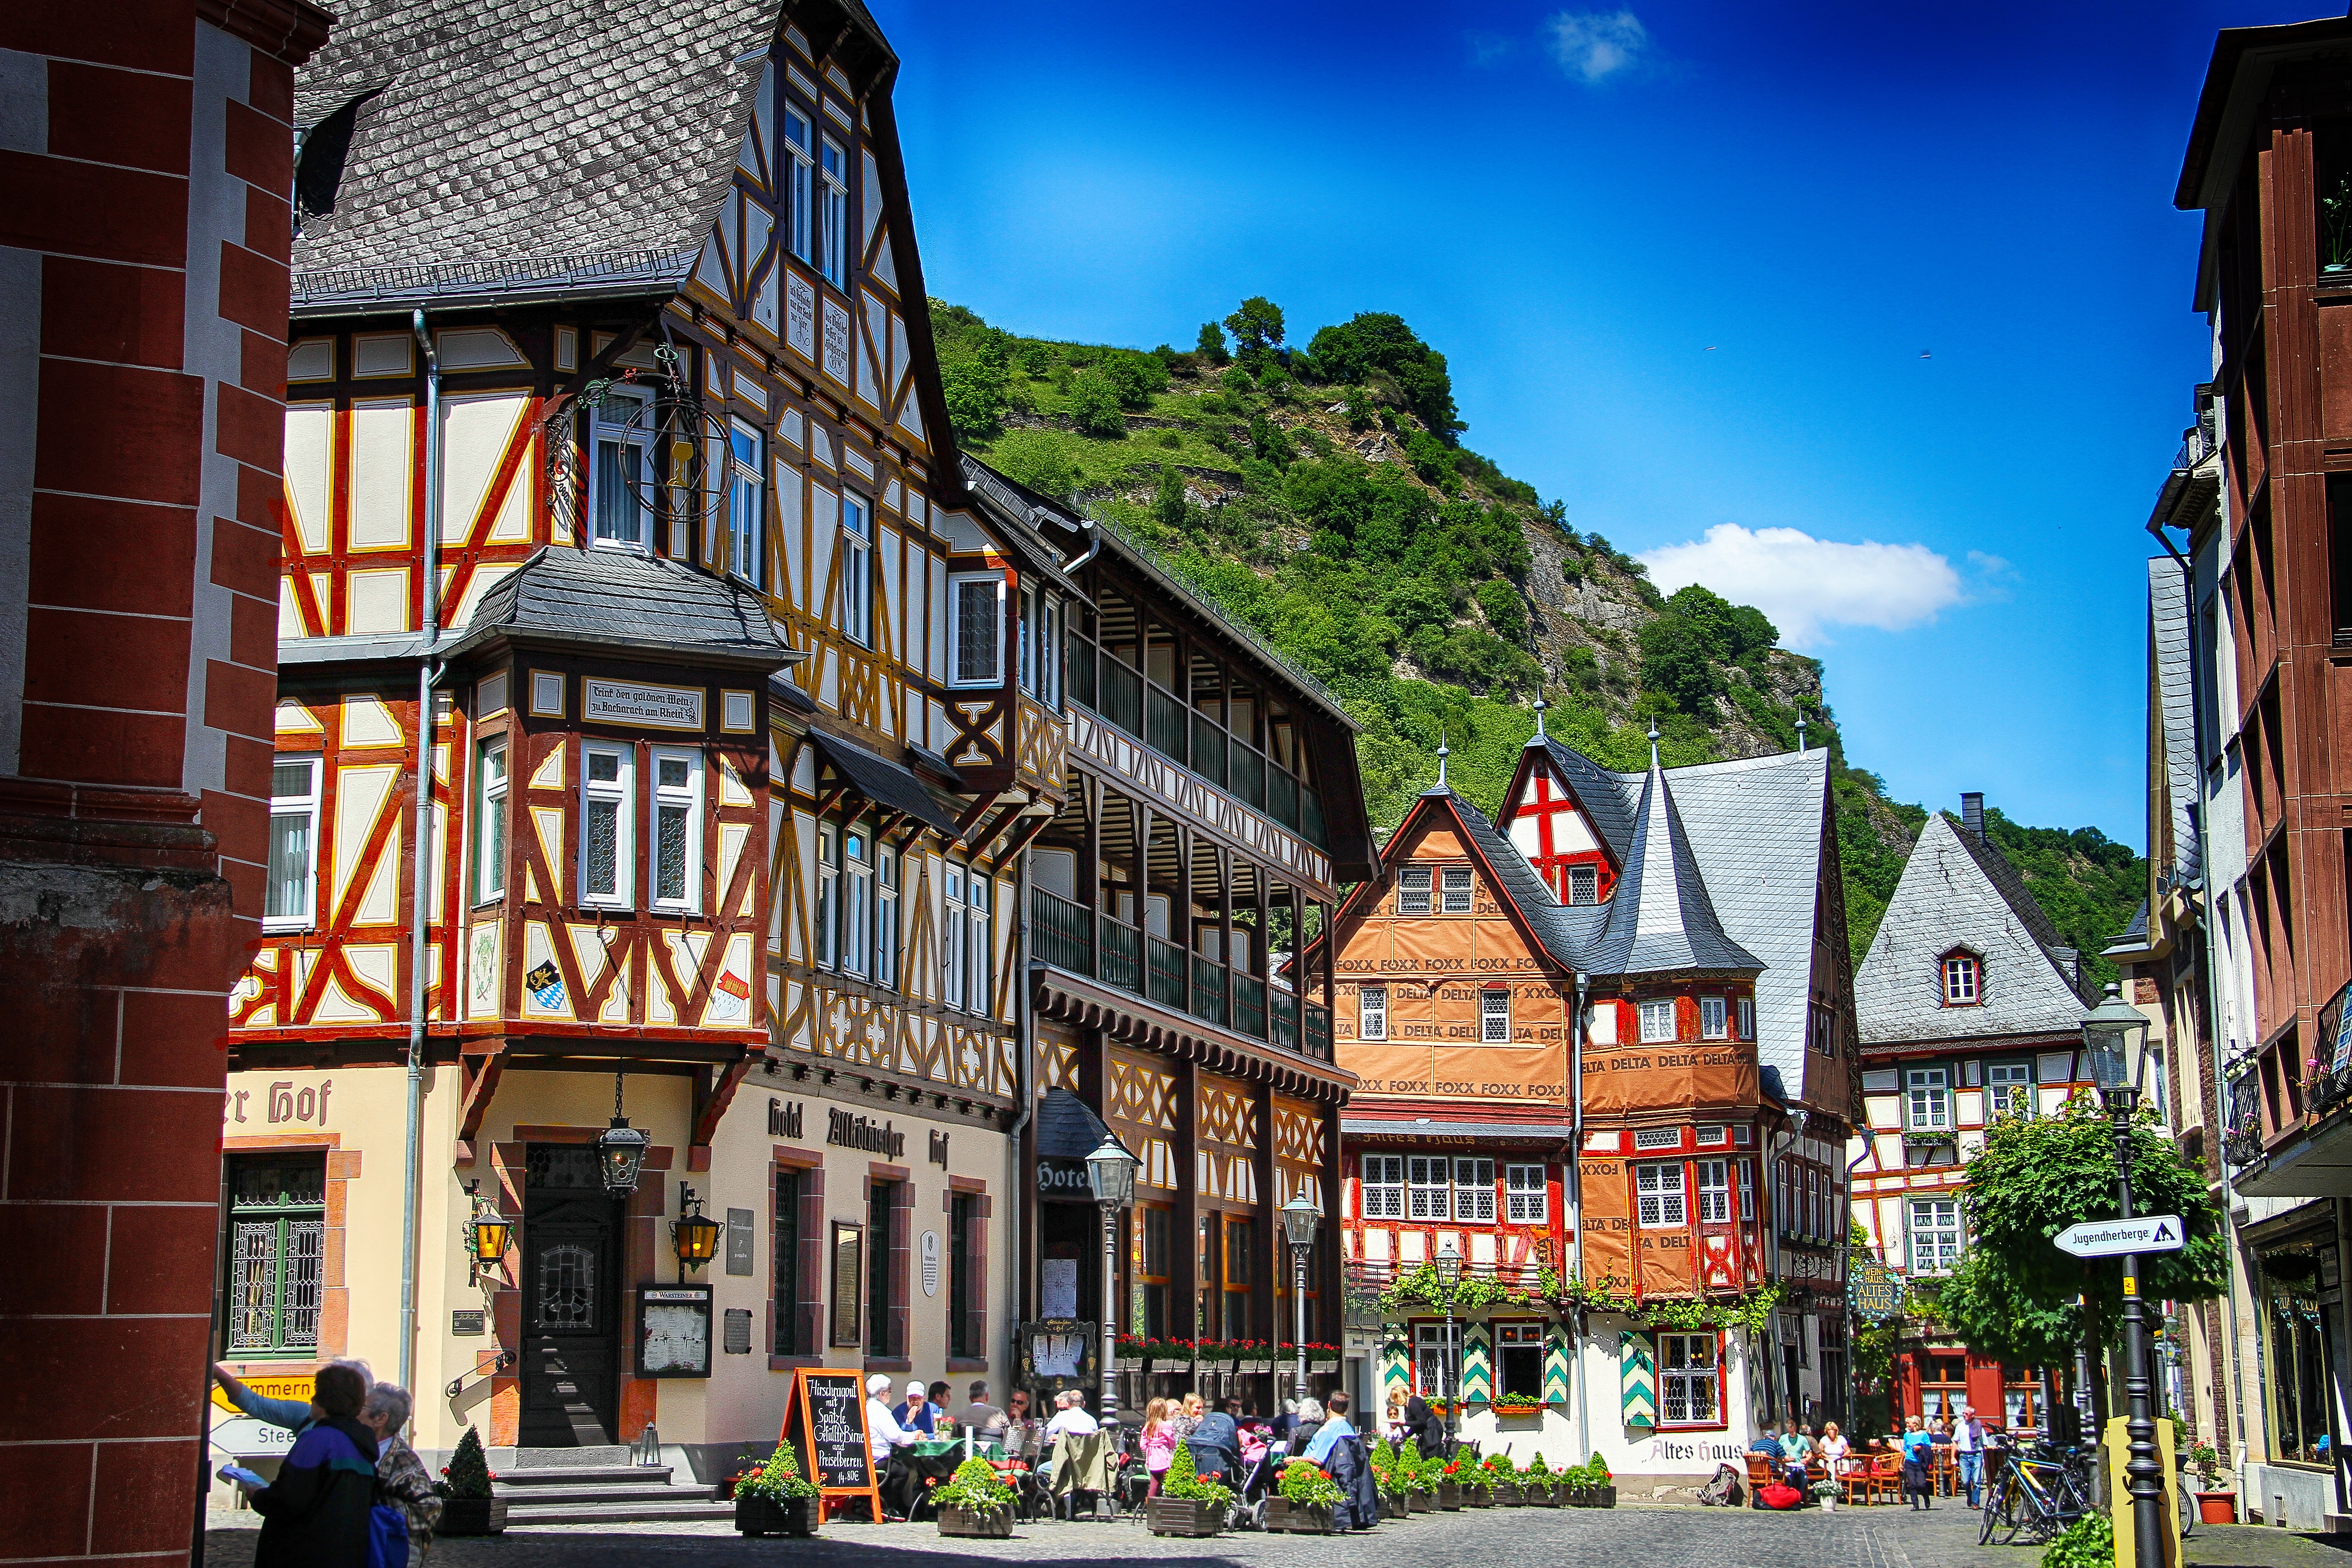
architecture, road, street, house, town, building, city, cityscape, downtown, vacation, travel, europe, landmark, facade, tourism, infrastructure, germany, neighbourhood, urban area, residential area, bacharach, human settlement